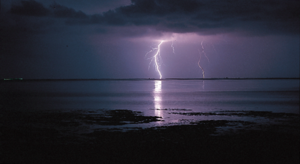
Eclair sur le lac Ghar El Melh.